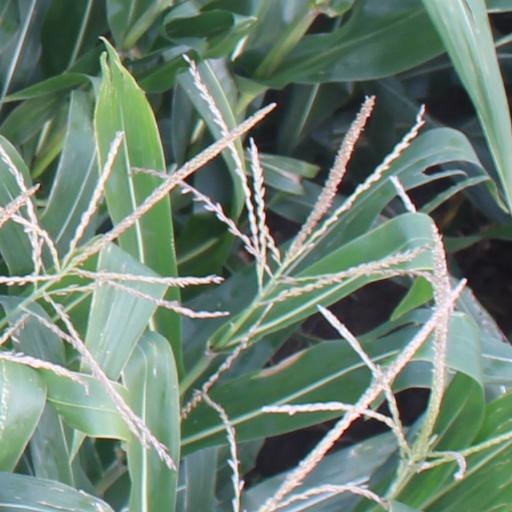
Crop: maize; corn